M L Ranch

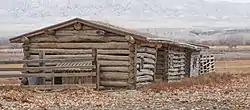
M L Ranch bunkhouse

The M L Ranch was established by Henry Clay Lovell and his financial backer Anthony Mason in Wyoming's Big Horn Basin in the late 1870s to the south of the present location. The second and final location was established farther north as a cattle line camp in 1883 to be closer to markets in Billings, Montana. In 1884 it became the headquarters for a ranch that reached in area. The bad winter of 1886–87 killed half the livestock on the ranch, more than 10,000 head., but the M L fared better than most. Mason died in 1892. Lovell died in Oregon in 1903. Lovell, Wyoming was named in his memory. The Lovell family ran the ranch until 1909. In the early 1960s the ranch was purchased by the Bureau of Reclamation as part of the Bighorn Lake reservoir project. In 1966 the headquarters site was transferred to the National Park Service as part of Bighorn Canyon National Recreation Area.